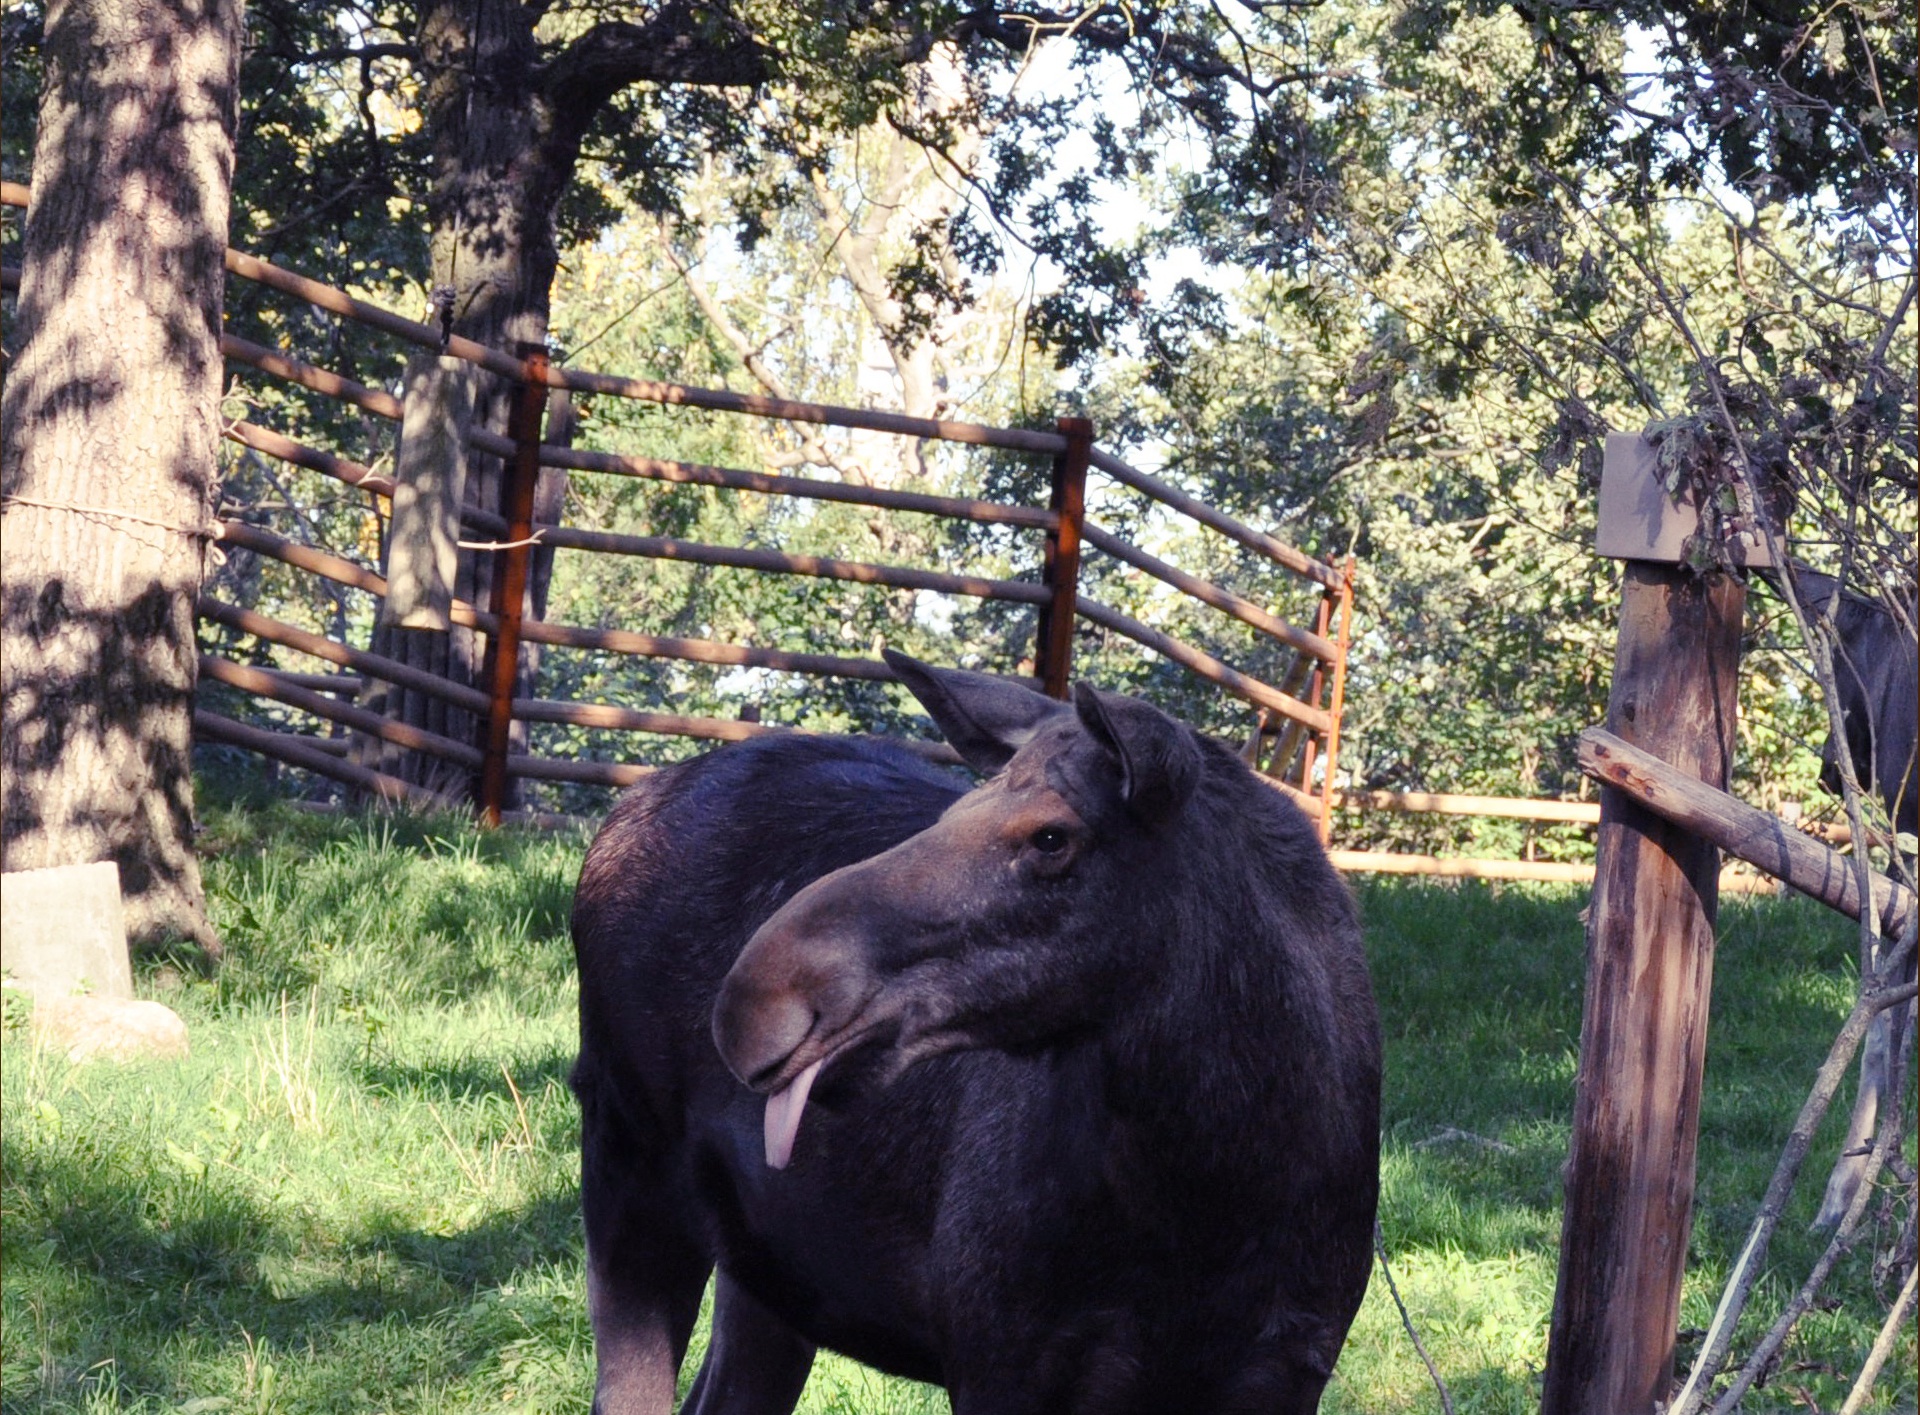
wildlife, zoo, mammal, fauna